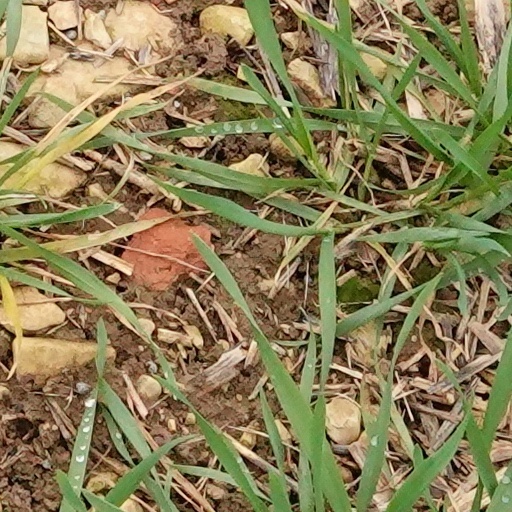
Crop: wheat